Promavia Jet Squalus

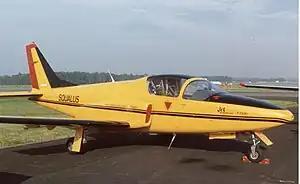
The prototype Promavia Jet Squalus exhibited at the Farnborough Air Show in September 1988

The Promavia F.1300 Jet Squalus was a twin-seat light jet aircraft designed by the Italian aerospace engineer Stelio Frati and produced by Promavia in Belgium with support from the Belgian government. It was intended to be operated as a trainer aircraft in both military and civilian markets, as well as a maritime surveillance, target tow, and light attack platform.